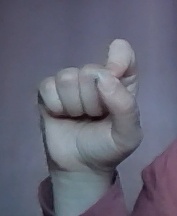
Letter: fa